Apadana

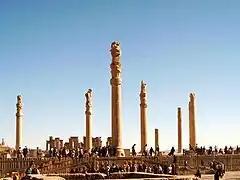
Ruins of the Apadana Palace

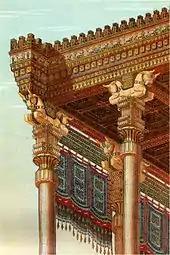
Reconstruction of the Apadana's roof by Chipiez

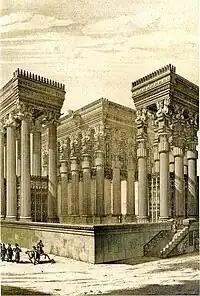
Reconstruction of the Apadana by Chipiez

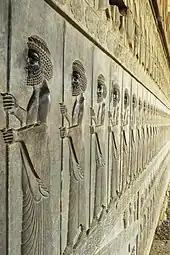
Apadana Palace (East Side), Persepolis

Apadana (or ) is a large hypostyle hall in Persepolis, Iran. It belongs to the oldest building phase of the city of Persepolis, in the first half of the 5th century BC, as part of the original design by Darius the Great. Its construction was completed by Xerxes I. Modern scholarship "demonstrates the metaphorical nature of the Apadana reliefs as idealised social orders".